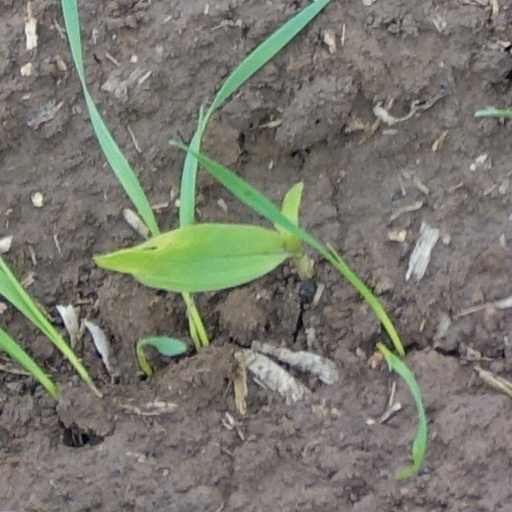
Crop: wheat